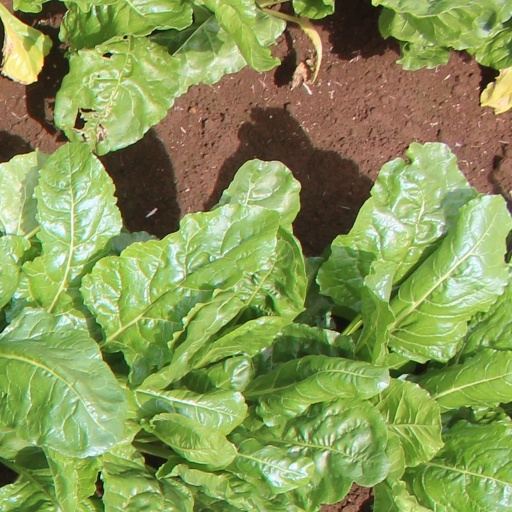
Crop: sugar beet